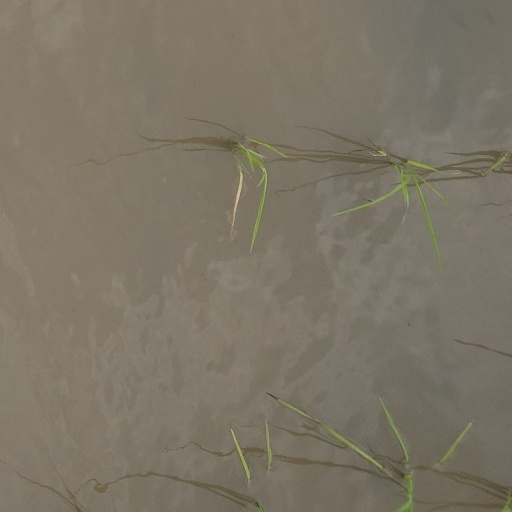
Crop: rice